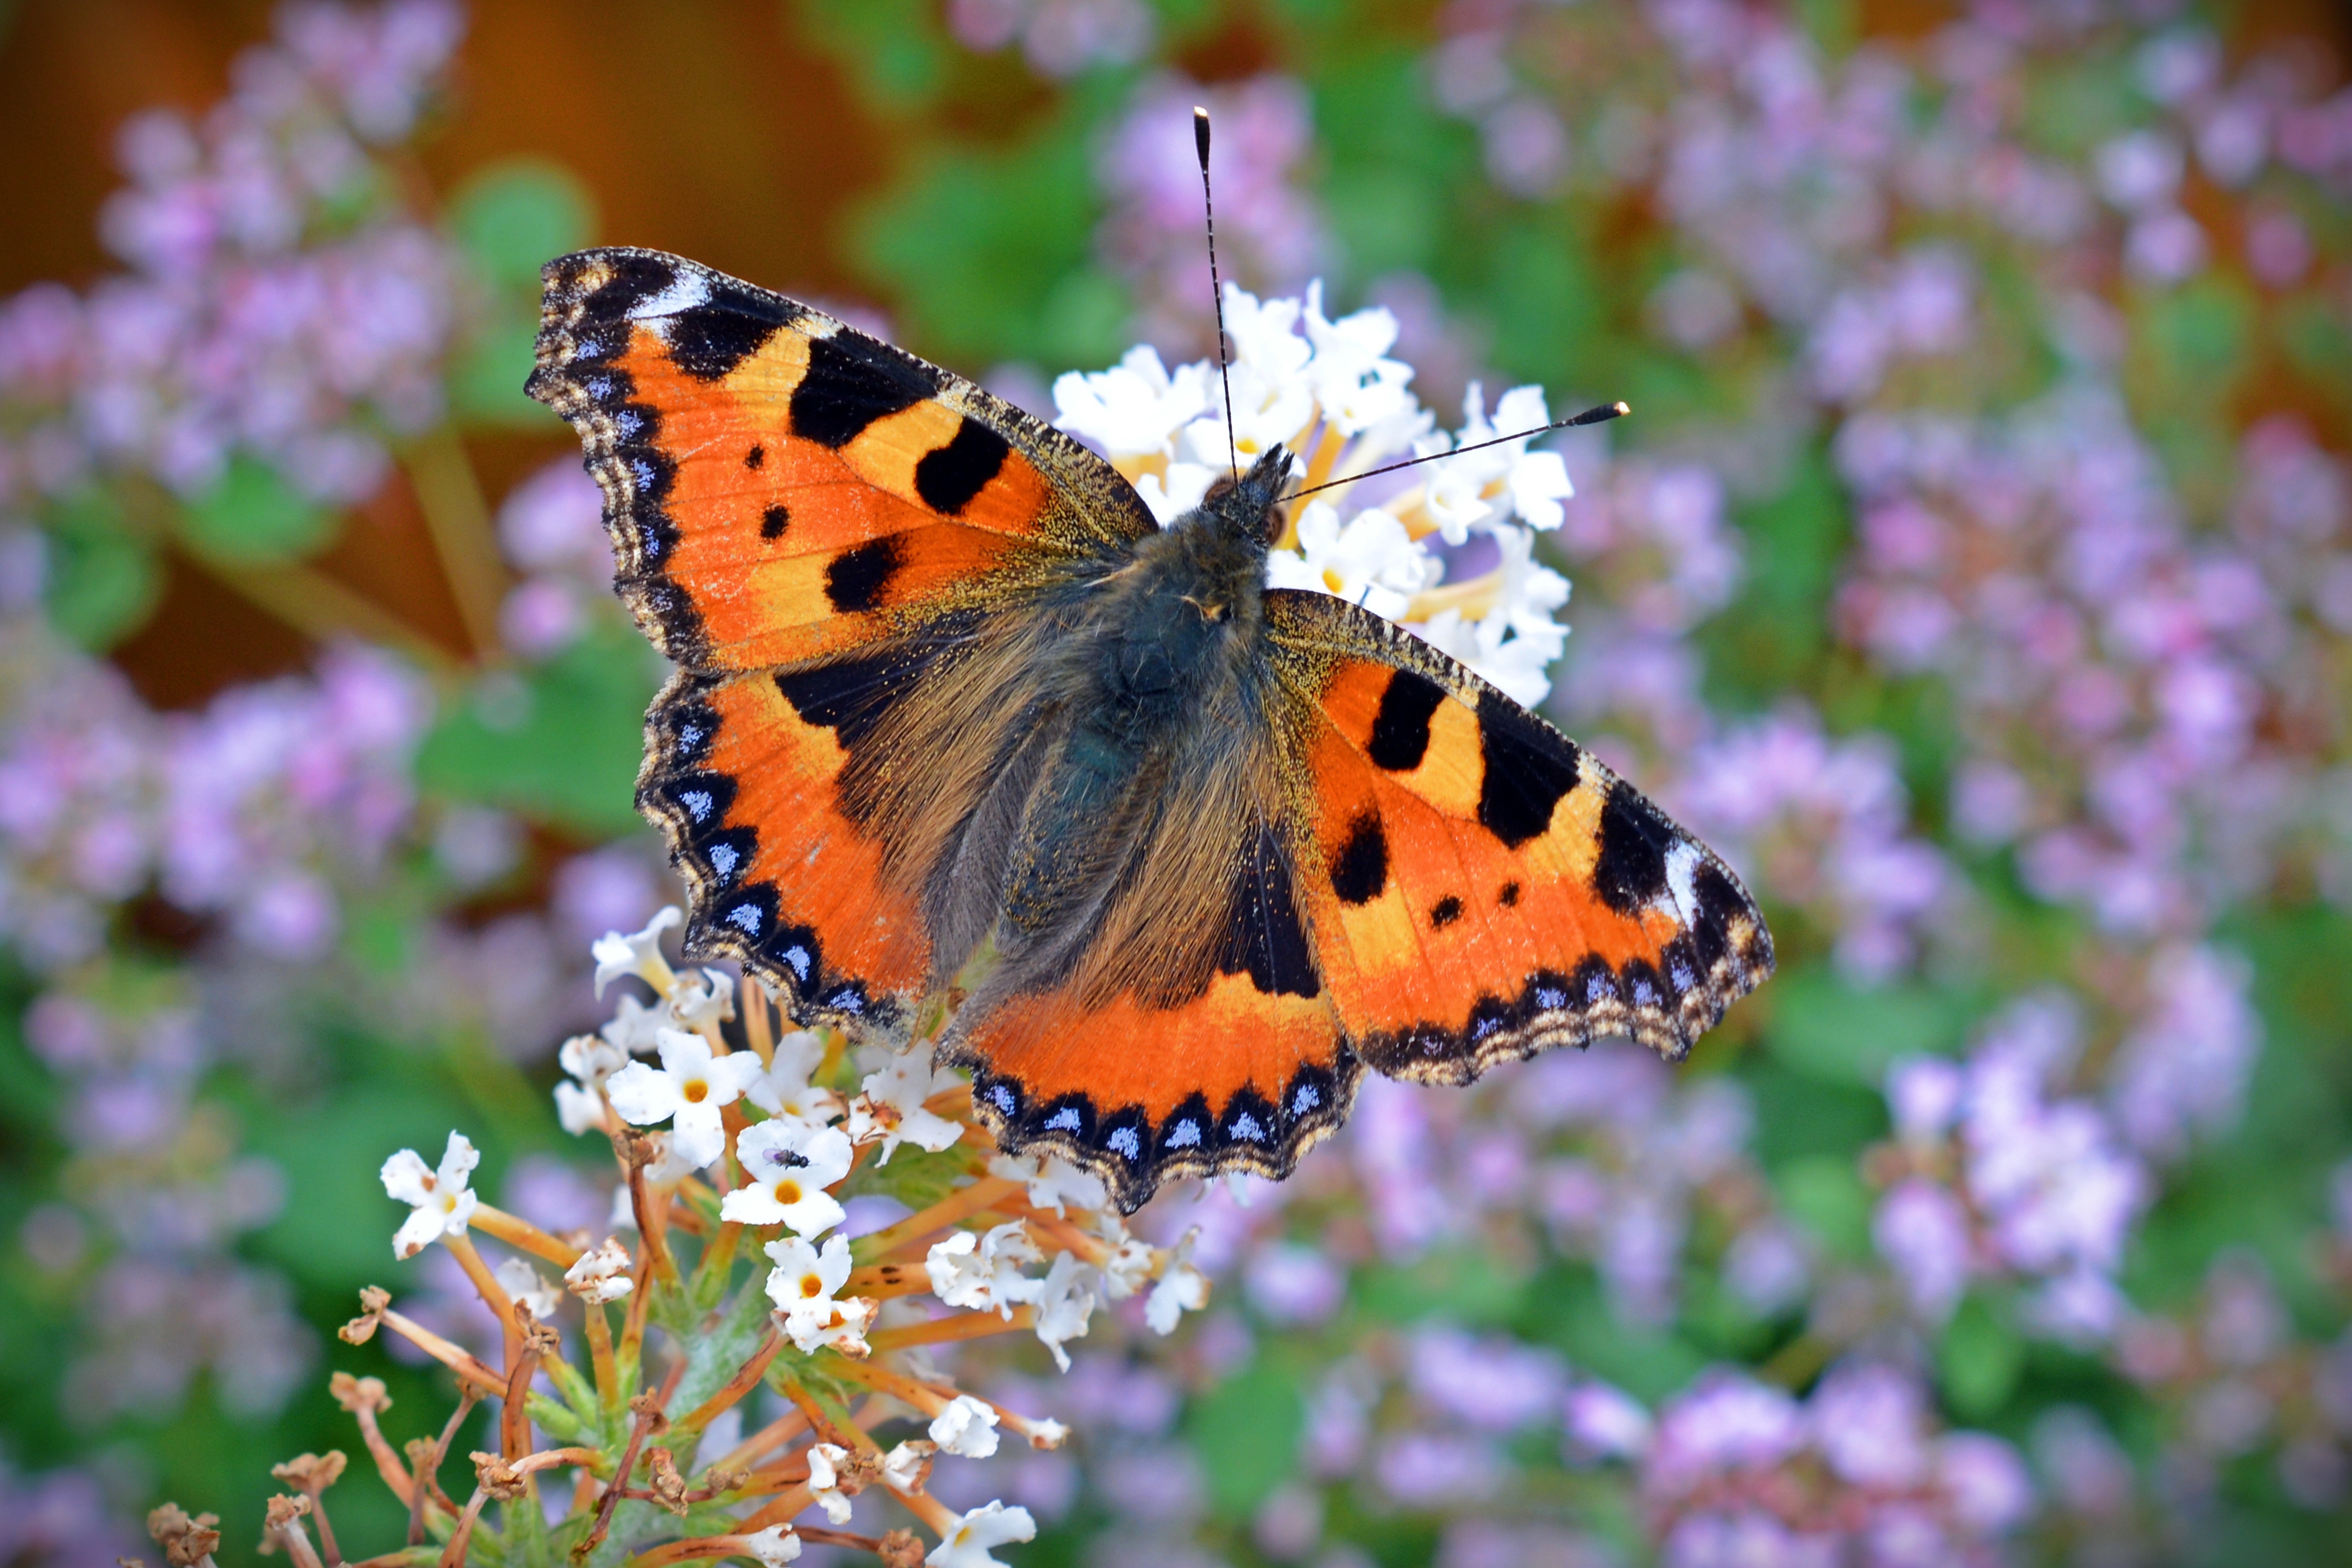
nature, blossom, wing, flower, bloom, animal, wildlife, orange, color, insect, butterfly, close, flora, fauna, invertebrate, close up, monarch butterfly, fuchs, nectar, macro photography, arthropod, pollinator, little fox, aglais urticae, nettle butterfly, moths and butterflies, lycaenid